Music of East Tennessee

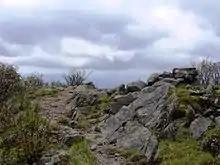
Rocky Top, part of the larger Thunderhead Mountain, near Gatlinburg

Places in East Tennessee have been the inspiration for many songs. Perhaps the most well-known is Rocky Top. Released by the Osbourne Brothers in 1967, it is one of the ten state songs of Tennessee. Though often performed at Tennessee Volunteers football games, it is not the official fight song of the University of Tennessee (Down the Field). In addition, Rocky Top, Tennessee is now a town, northwest of Knoxville, which changed its name from Lake City in 2014.